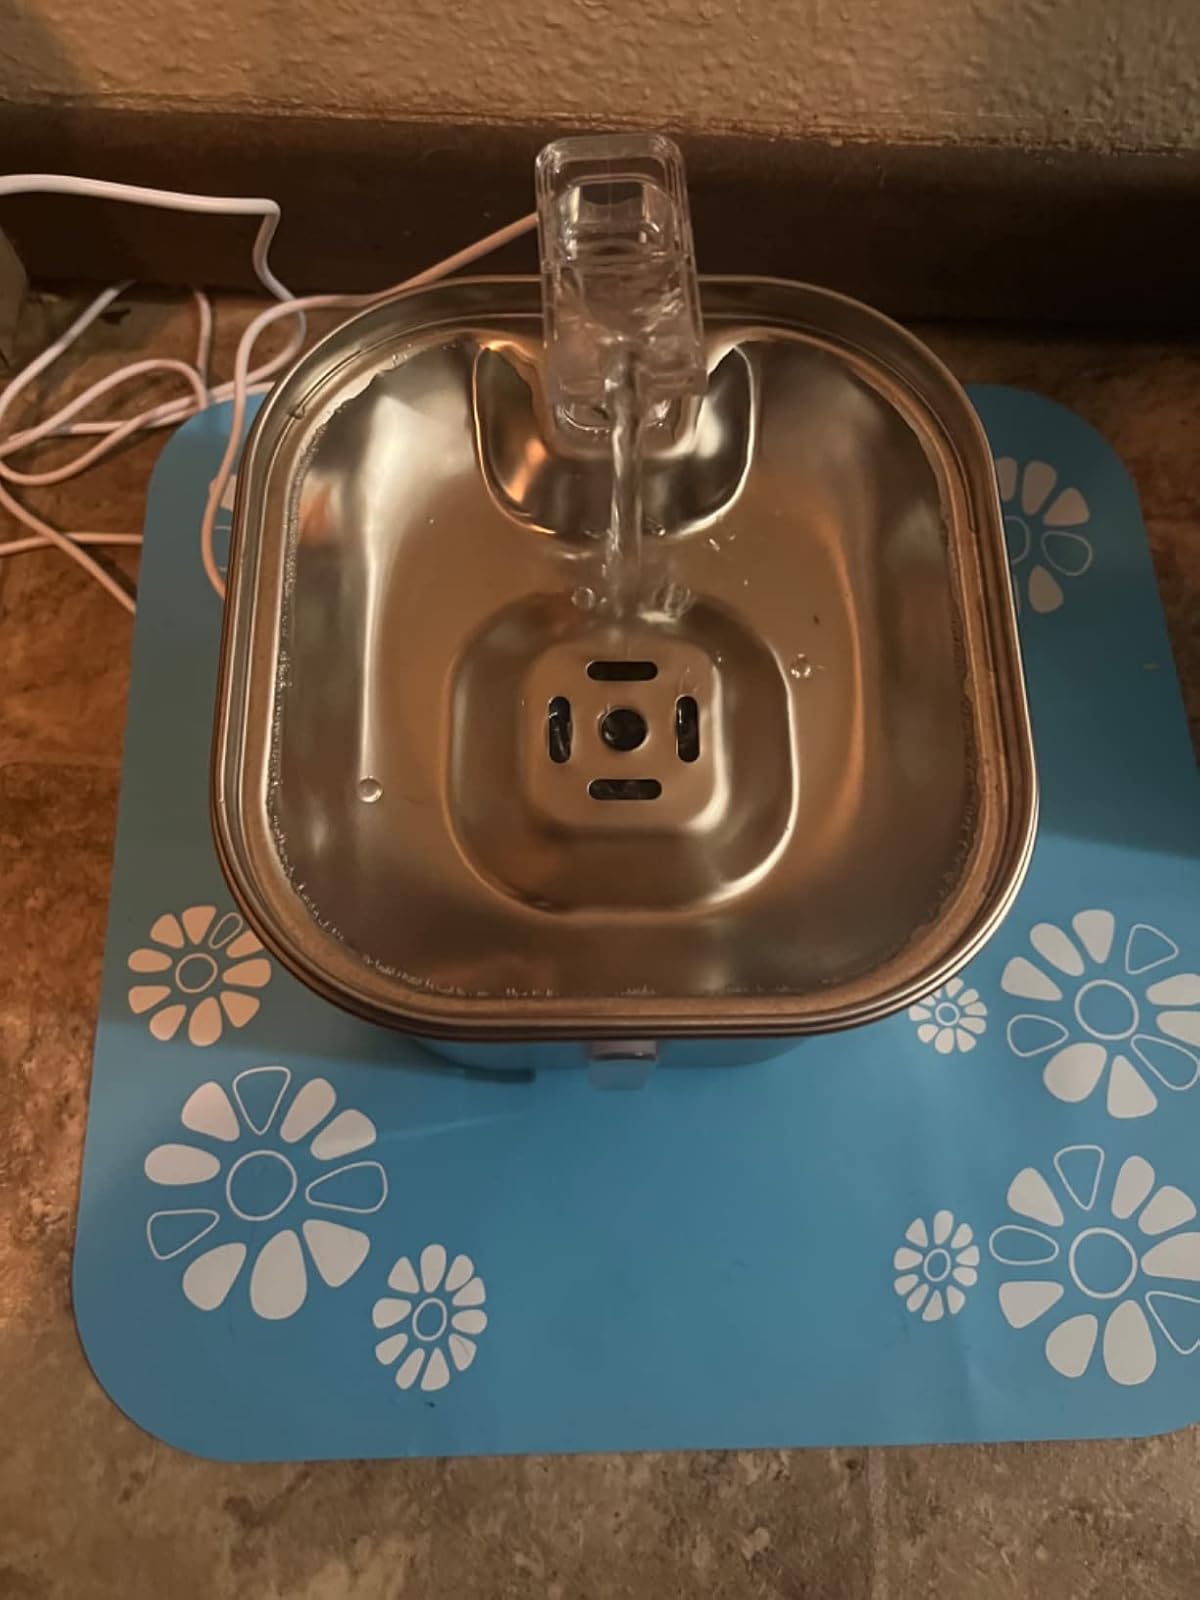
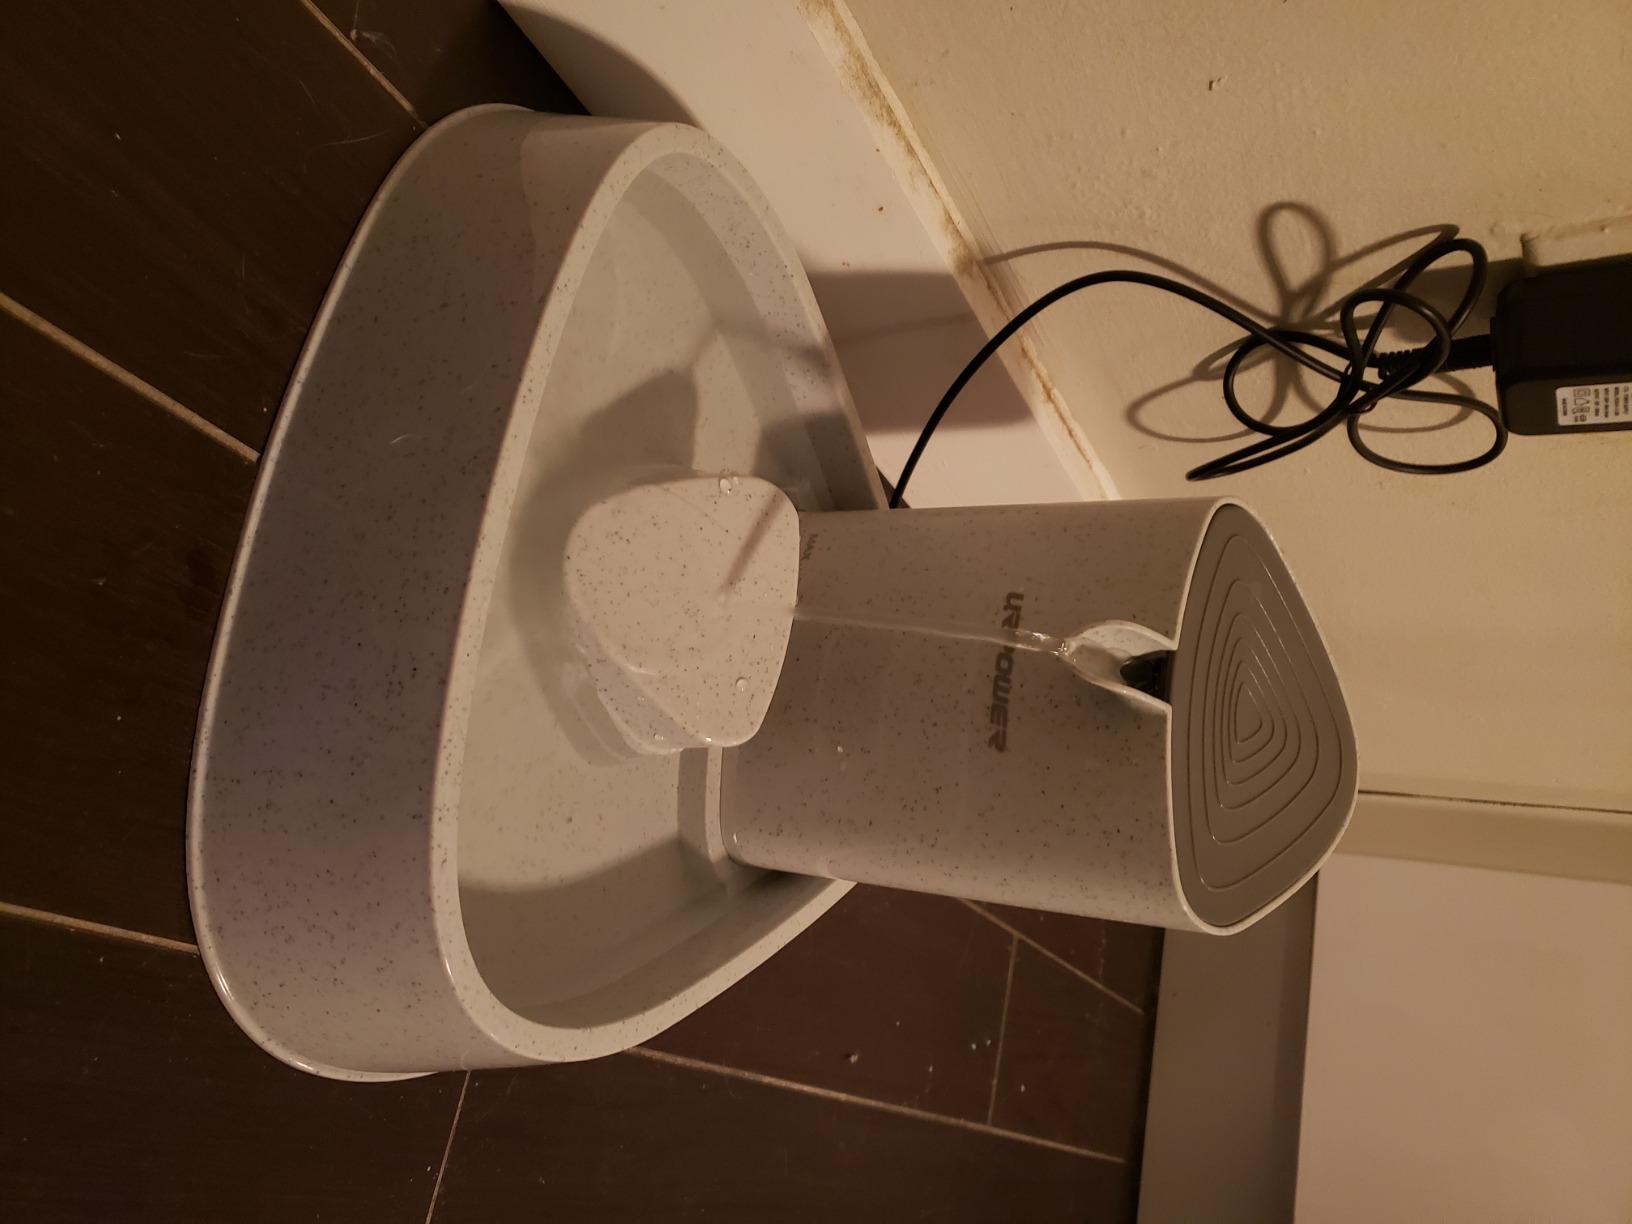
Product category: items_bowl
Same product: no